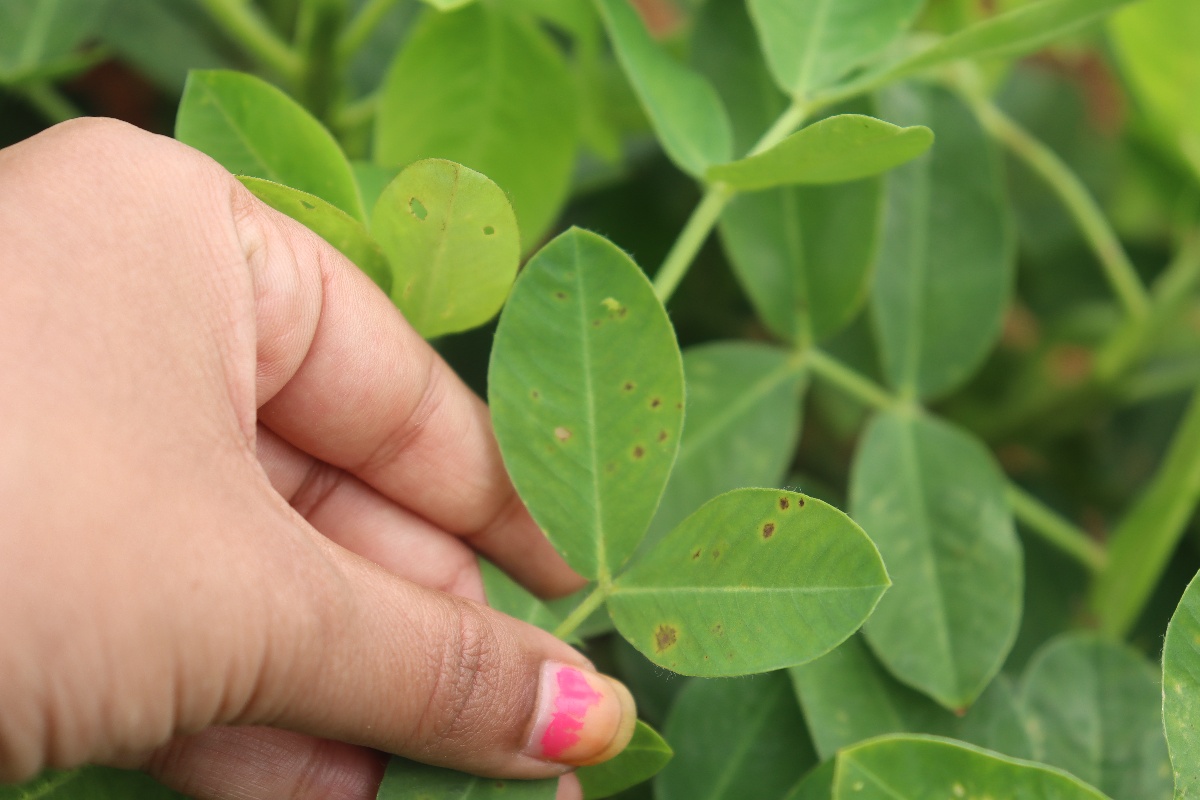
Label: early_leaf_spot